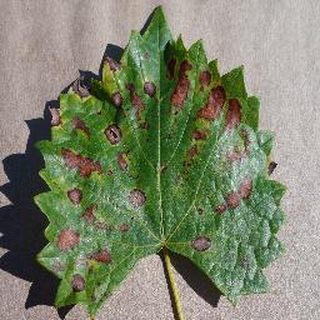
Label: grape_esca_black_measles